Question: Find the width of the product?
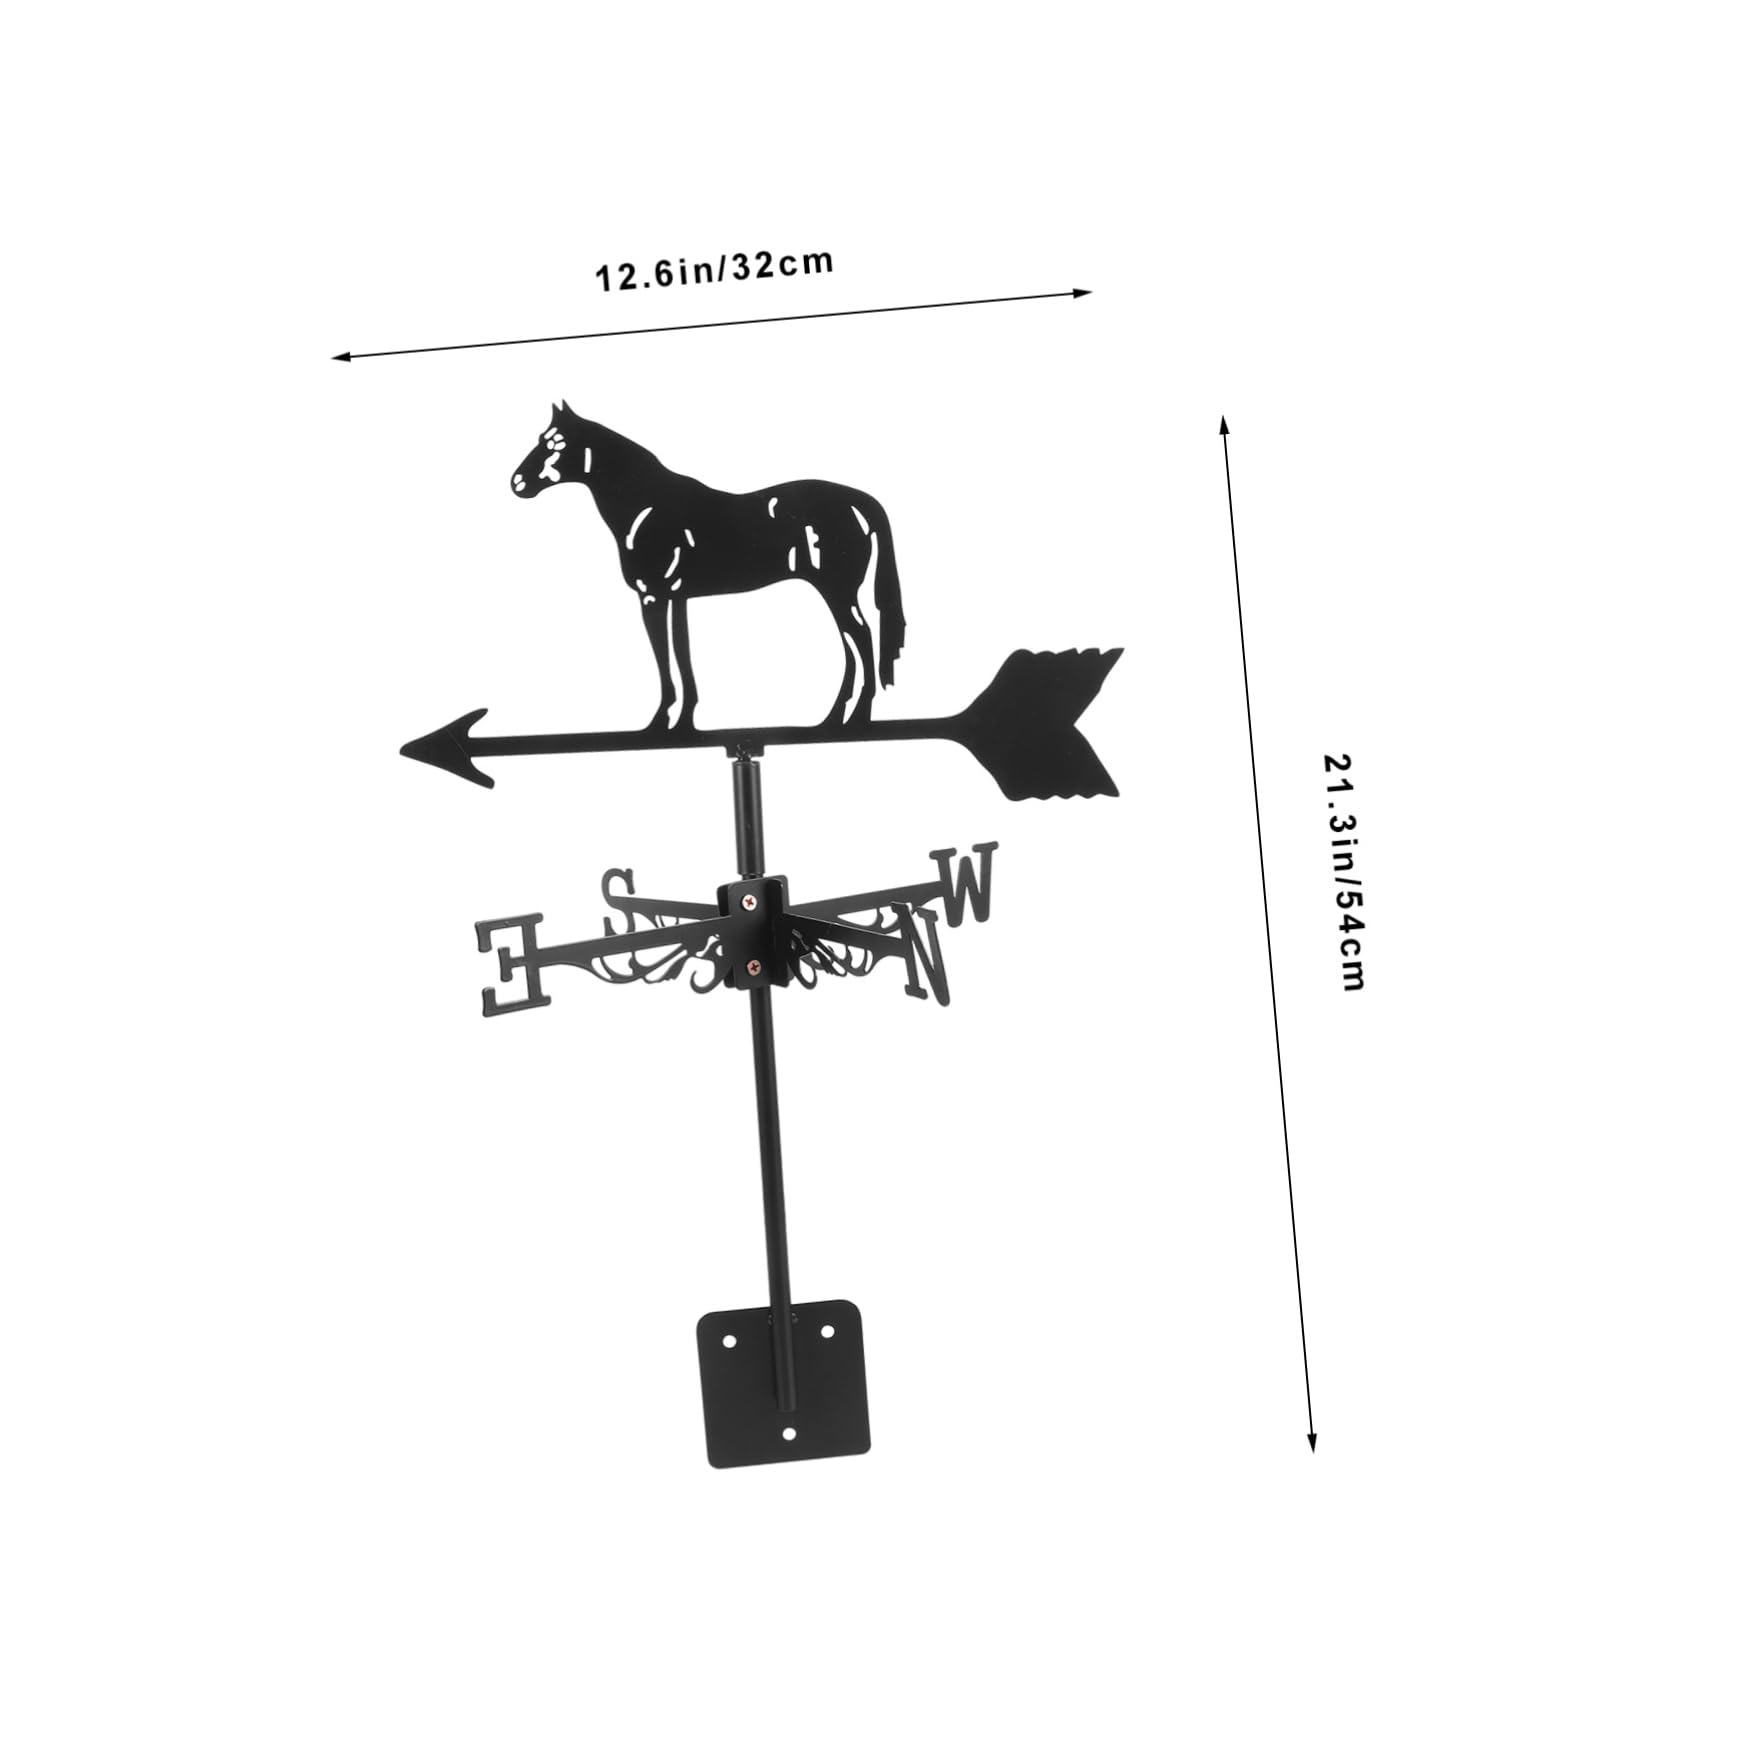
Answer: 32.0 centimetre